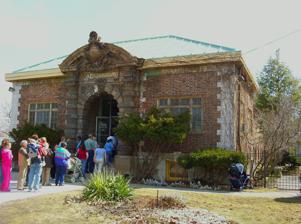
Building: Belle Isle Aquarium
Country: United States of America
Year built: 1904
Aquarium in Detroit Belle Isle Aquarium Belle Isle Aquarium in 2005. 42°20′11.79″N 82°59′7.27″W / 42.3366083°N 82.9853528°W / 42.3366083; -82.9853528 Date opened August 18, 1904; August 18, 2012 (reopened) Location 3 Inselruhe Avenue Belle Isle Park Detroit , Michigan Floor space 10,000 sq ft (930 m 2 ) No. of animals 1500 (2005) No. of species 146 (2005) Total volume of tanks 32,000 US gal (120,000 L; 27,000 imp gal) Annual visitors 113,000 (1995), 56,000 (2004) Website belleisleconservancy .org The Belle Isle Aquarium is a public aquarium located in Belle Isle Park in Detroit , Michigan . Designed by noted architects George D. Mason and Albert Kahn , it opened on August 18, 1904, and was the oldest continually operating public aquarium in North America when it closed on April 3, 2005. The aquarium reopened to the public on August 18, 2012, and is now run entirely by Belle Isle Conservancy, a 501(c)3 non-profit partner to Belle Isle park. The 10,000-square-foot (930 m 2 ) historic building features a single large gallery with an arched ceiling covered in green glass tile to evoke an underwater feeling. The aquarium was operated by the Detroit Zoological Society prior to the 2005 closure. It is currently operated by the Belle Isle Conservancy . History Postcard c.1940s The Belle Isle Aquarium opened on 18 August 1904.  According to the address given at the opening ceremony, when it opened it was the third largest aquarium in the world.  When it opened it held a total of 65,007 US gallons (246,080 L) of water. The aquarium basement served as a speakeasy during Prohibition and later held large fish which no longer fit the Belle Isle Zoo's gallery tanks. Closed circuit television allowed remote viewing of these fish. The aquarium was slightly remodeled in the 1950s. Attendance was on a declining trend in the final decade of its first run: 113,000 visitors toured the aquarium in 1995, but only 56,000 in 2004. On 14 January 2005, the city of Detroit announced that the aquarium would be closed to save $530,000 annually, with the staff being reassigned to the Detroit Zoo or the Belle Isle Zoo, and the fish transferred to other aquariums. It was originally scheduled to close on March 1. Although an extension was granted to the Friends of Belle Isle Aquarium to come up with a fund raising plan, the aquarium was closed on April 3, 2005. On August 3, 2005, Detroit citizens voted to reopen the aquarium by an overwhelming margin (88% in favor, 12% opposed). However, the vote was non-binding and the aquarium remained closed. In 2010, supporters of the aquarium were still trying to find donors to help defray the building's operating costs. Although the building was closed between 2005 and 2012, goldfish and koi from an outside pond were housed in the aquarium during the winter. Each year in February, the aquarium opened for a day for the annual "Shiver on the River," a fund raising event to promote public support of Belle Isle non-profit groups including the Friends of Belle Isle Aquarium. On 14 August 2012, The Belle Isle Conservancy, a non-profit volunteer group established in 2011 from the merger of the Friends of Belle Isle Aquarium and other Belle Isle non-profit groups, announced the re-opening of the aquarium on a limited basis. The aquarium was reopened on 18 August 2012, the 108th anniversary of its opening. The Aquarium now operates with free public admission, welcoming visitors Friday-Sunday from 10am - 4pm, thanks to community funding and the efforts of Belle Isle Conservancy. Animals Interior of the aquarium, with its single green-tile curved ceiling gallery Two rays at the Belle Isle Aquarium In 2005, the aquarium had 60 exhibits with a total tank volume of 32,000 U.S. gallons (120,000 L; 27,000 imp gal), and was home to over 1,500 fish of 146 species. The aquarium largely featured freshwater species native to the Great Lakes region, but also had salt-water species from around the world. Currently the aquarium over 200 species of aquatic animals. The aquarium made news in 2002 when one of its female white-spotted bamboo sharks gave birth to two young despite not having been near a male in six years, in a suspected rare case of parthenogenesis . Conservation There are several species at the Aquarium that are critically endangered or extinct in the wild. The Belle Isle Aquarium offers various education programs focused on water and environmental conservation that serve both students and educators from the elementary to university levels. The Aquarium has a formal partnership with the Michigan Department of Natural Resources to assist with repopulating sturgeon in the Detroit River. Additionally, Aquarium staff administers frog and mudpuppy studies on the island which help indicate the health of its ecosystems. The Keep Belle Isle Beautiful anti-litter initiative also launches from the Aquarium. References